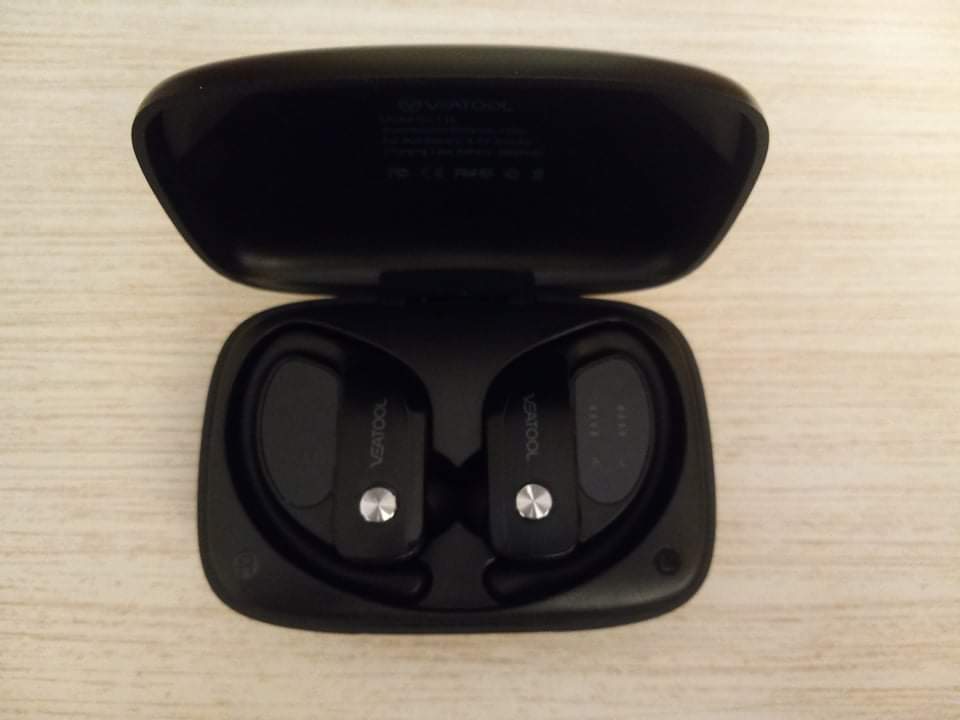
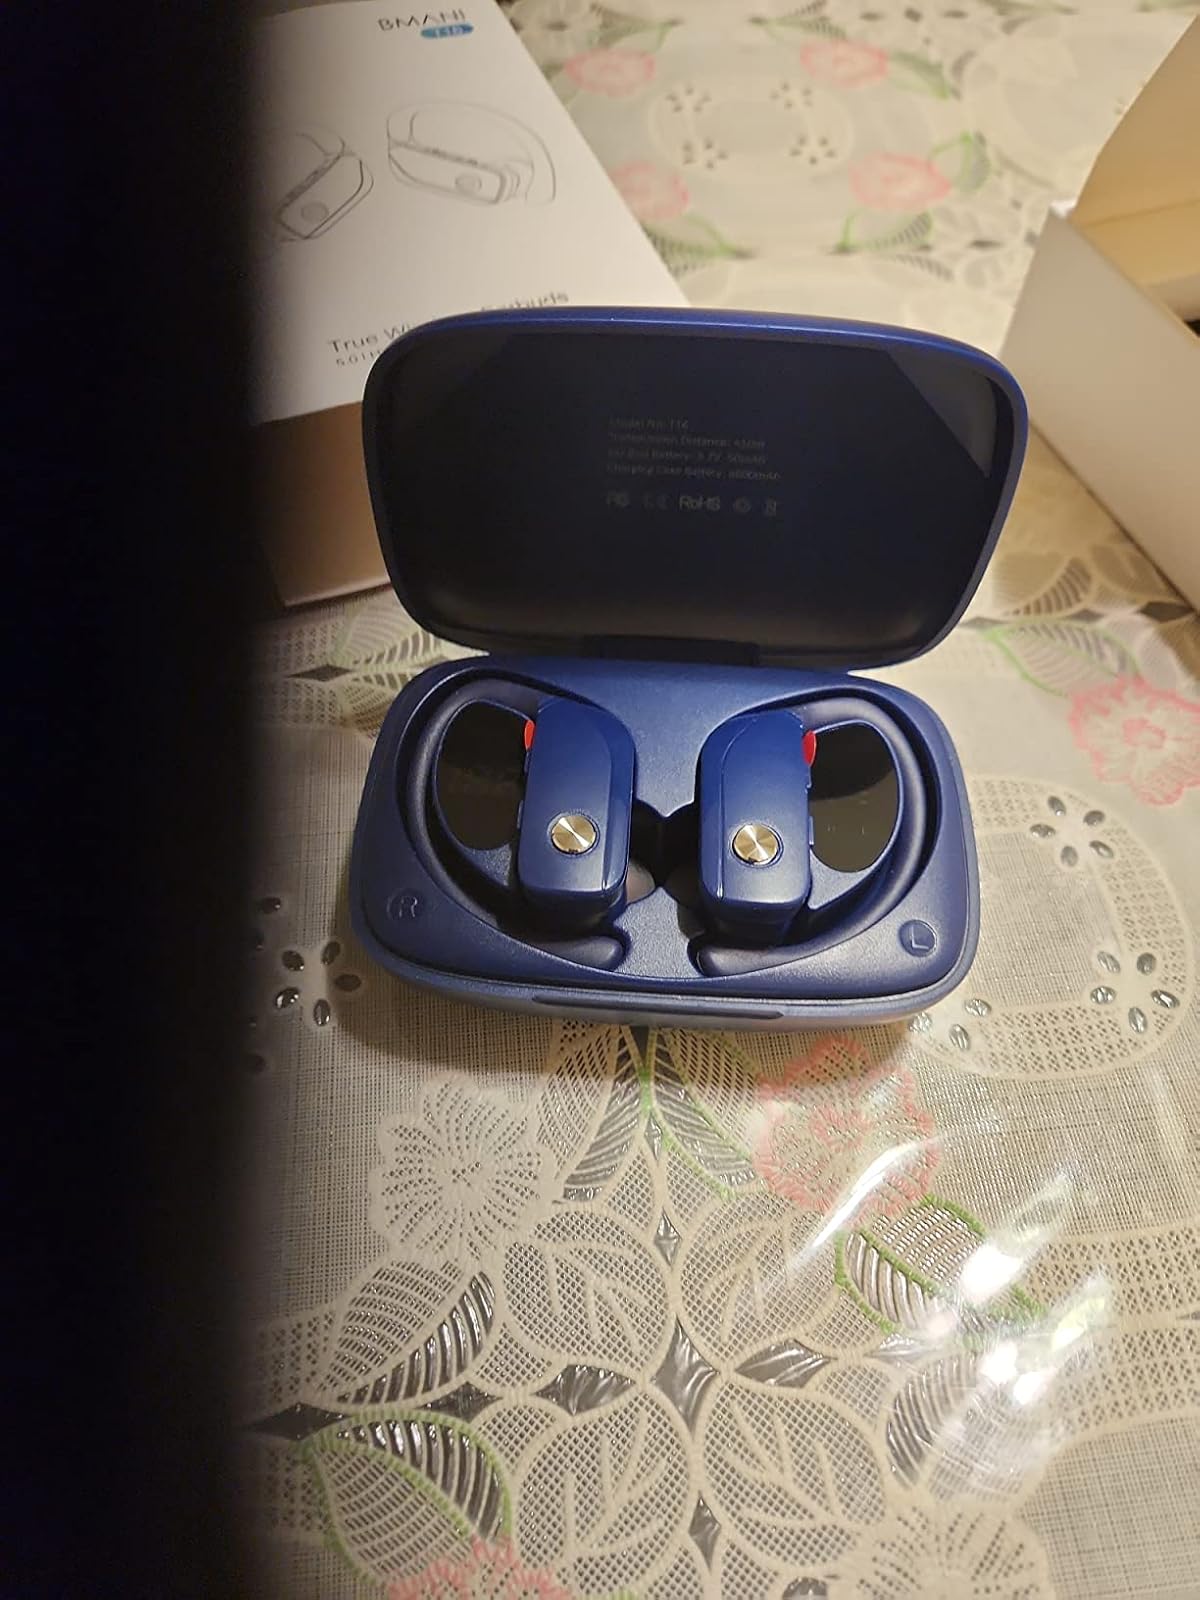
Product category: earbuds
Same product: no